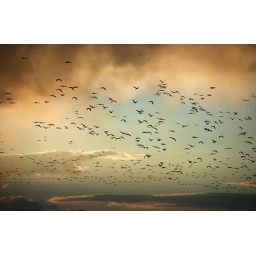
every evening we watched the ibises migrate westward from the roof of the house in san miguel de allende.